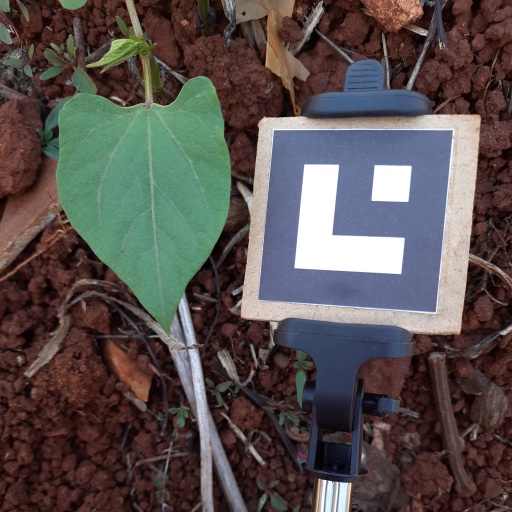
Observations: flat surface, no eating holes, under shade